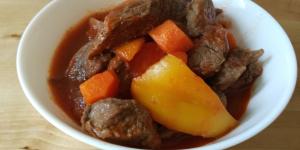
ternera a la jardinera para ninos